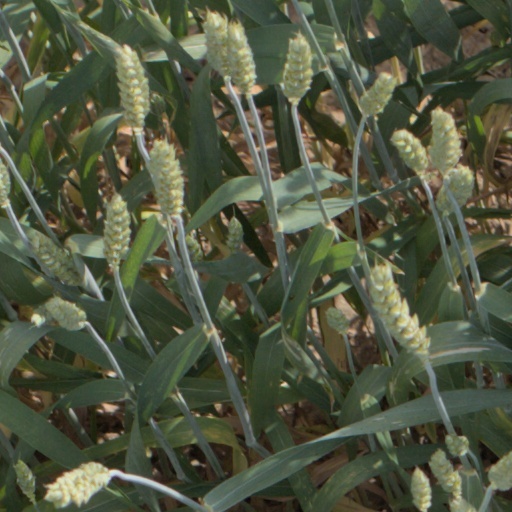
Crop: wheat